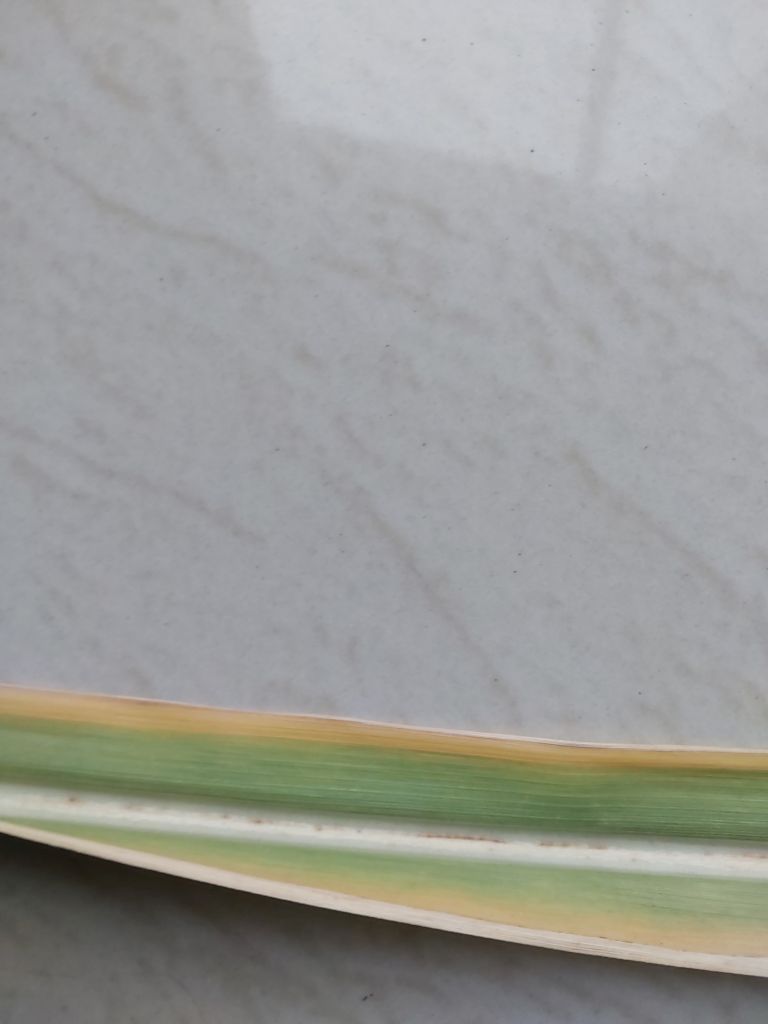
Label: Brown Spot